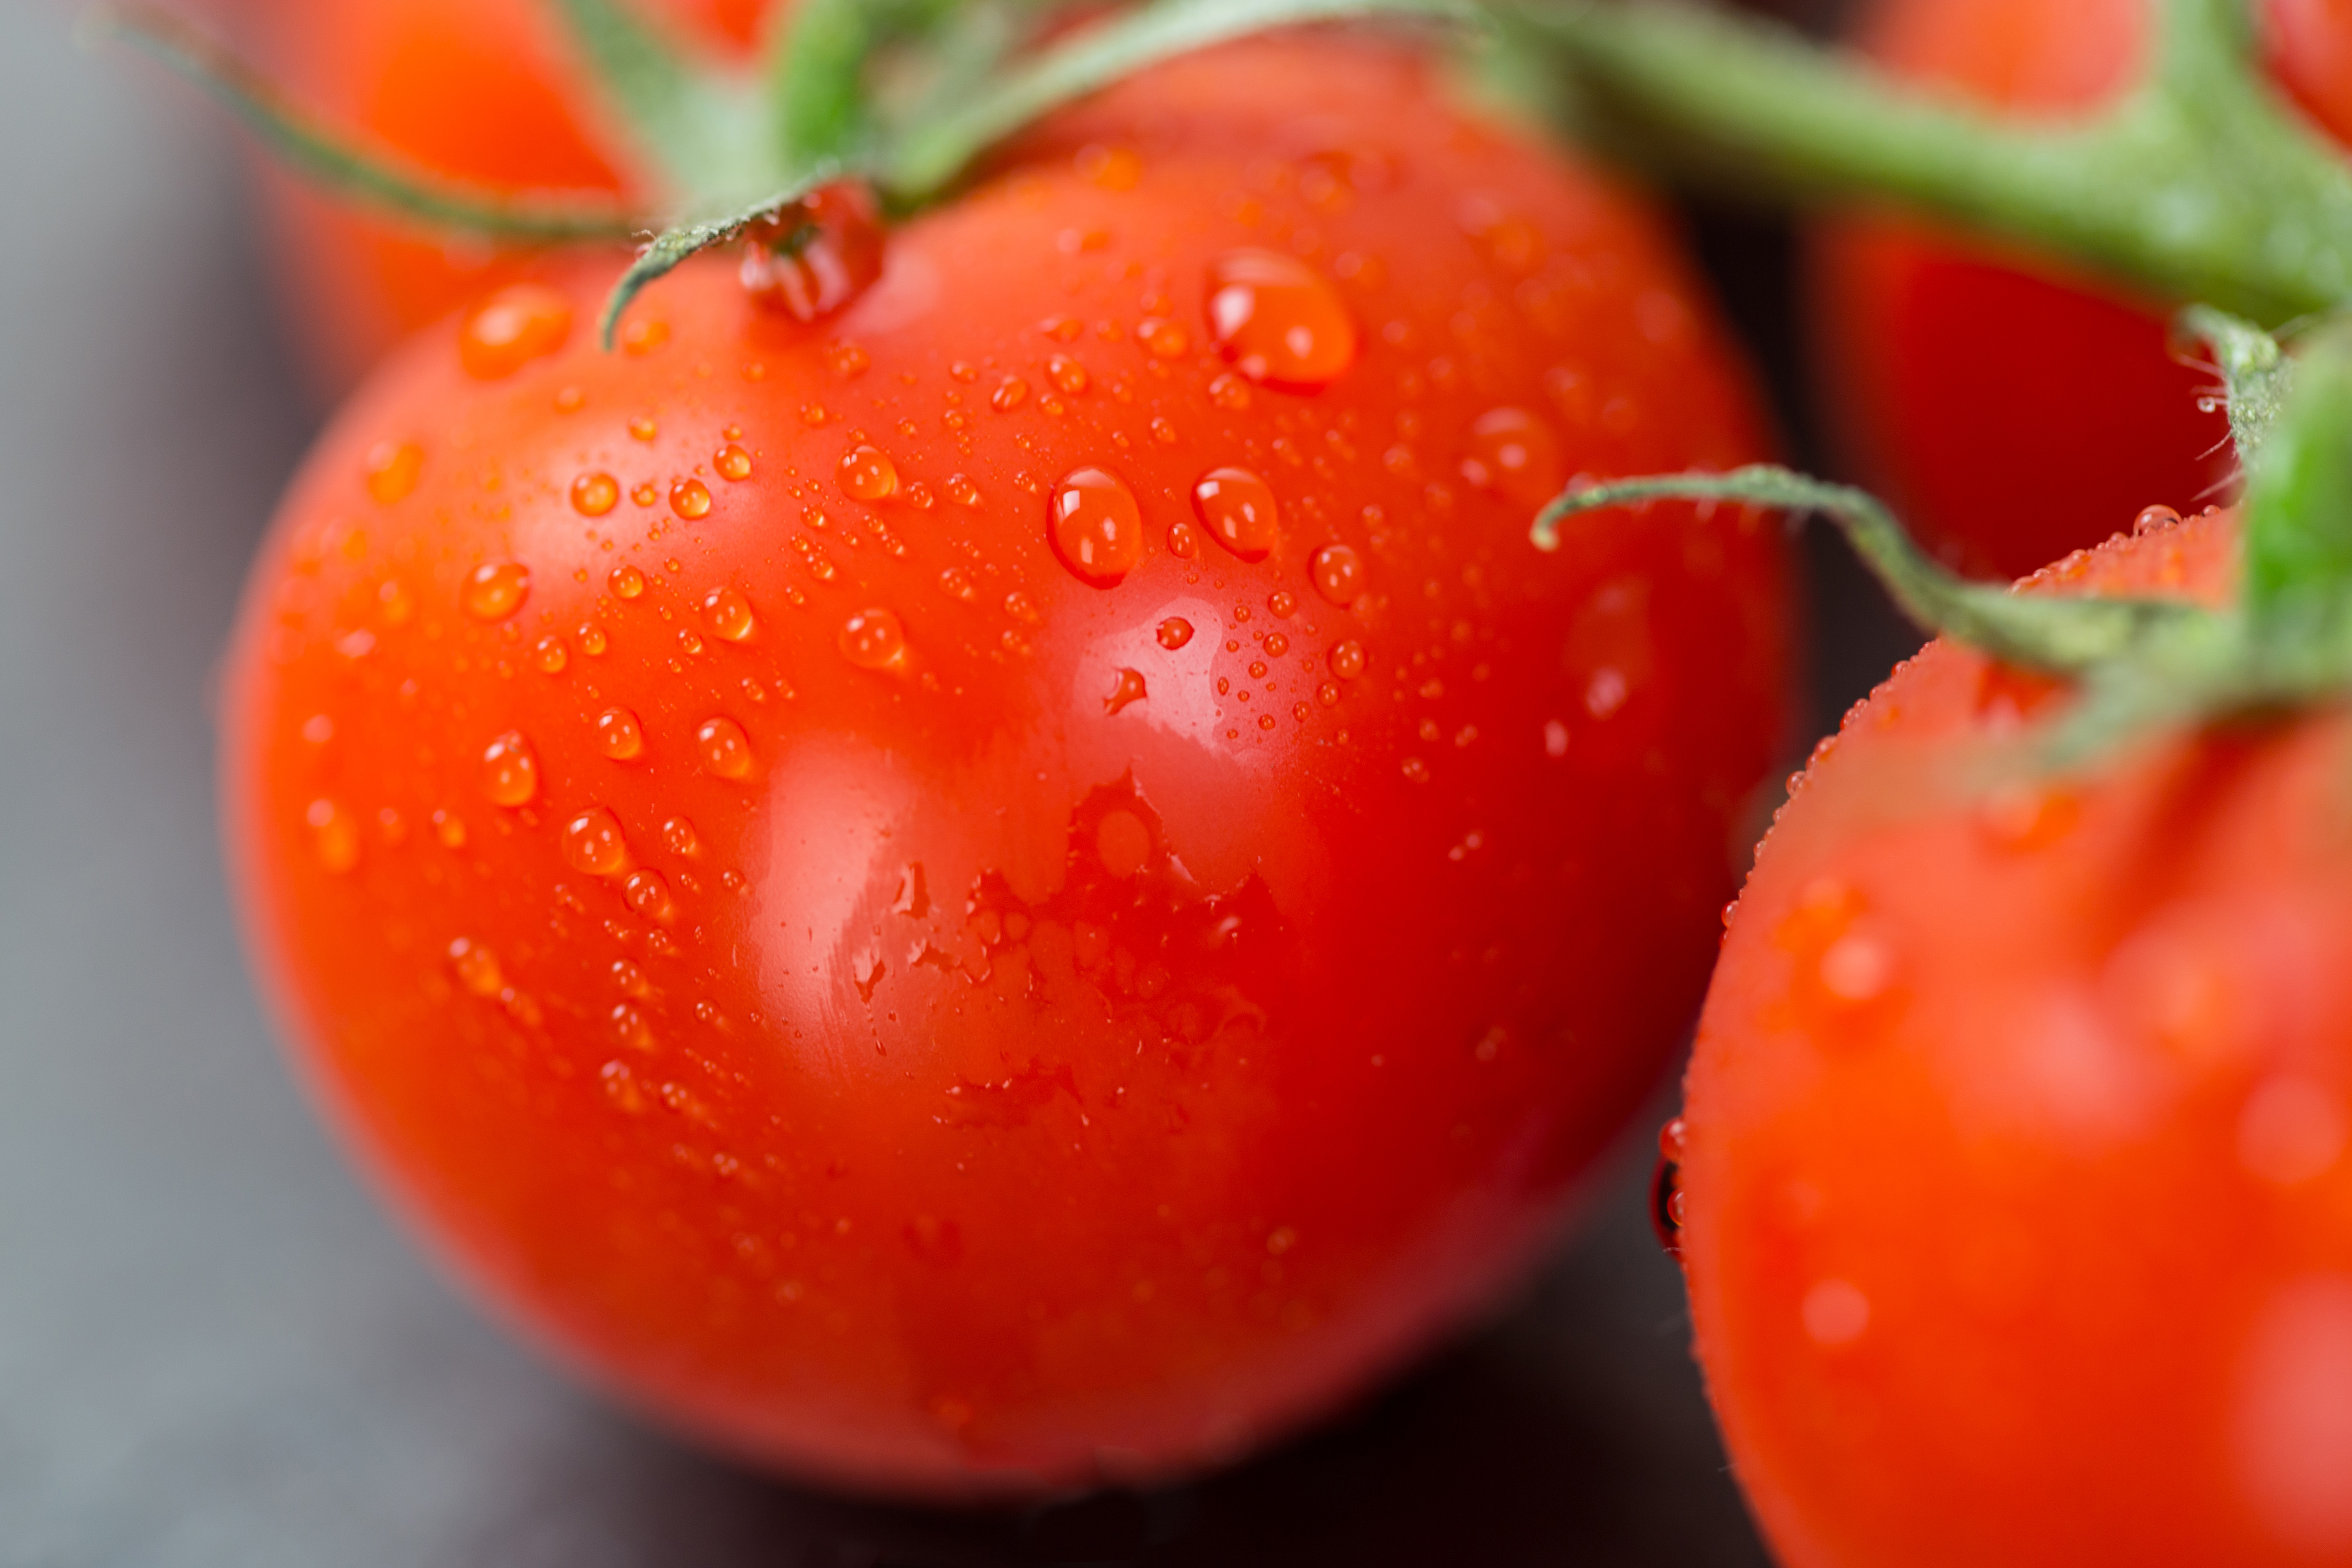
natural foods, local food, fruit, food, tomato, solanum, vegetable, plant, plum tomato, bush tomato, cherry tomatoes, superfood, vegan nutrition, nightshade family, produce, flowering plant, close up, vegetarian food, Superfruit, still life photography, flower, whole food, cherry